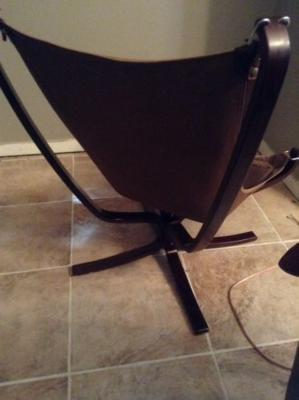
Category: chair